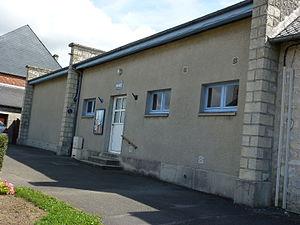
Logny-lès-Aubenton est une commune française située dans le département de l'Aisne, en région Hauts-de-France.